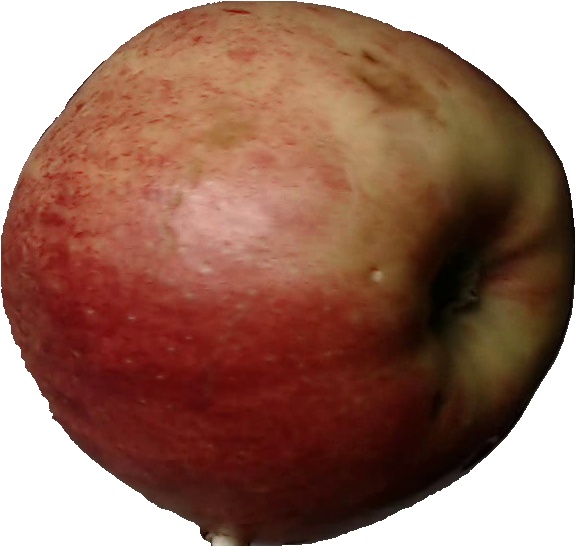
Label: apple_red_3